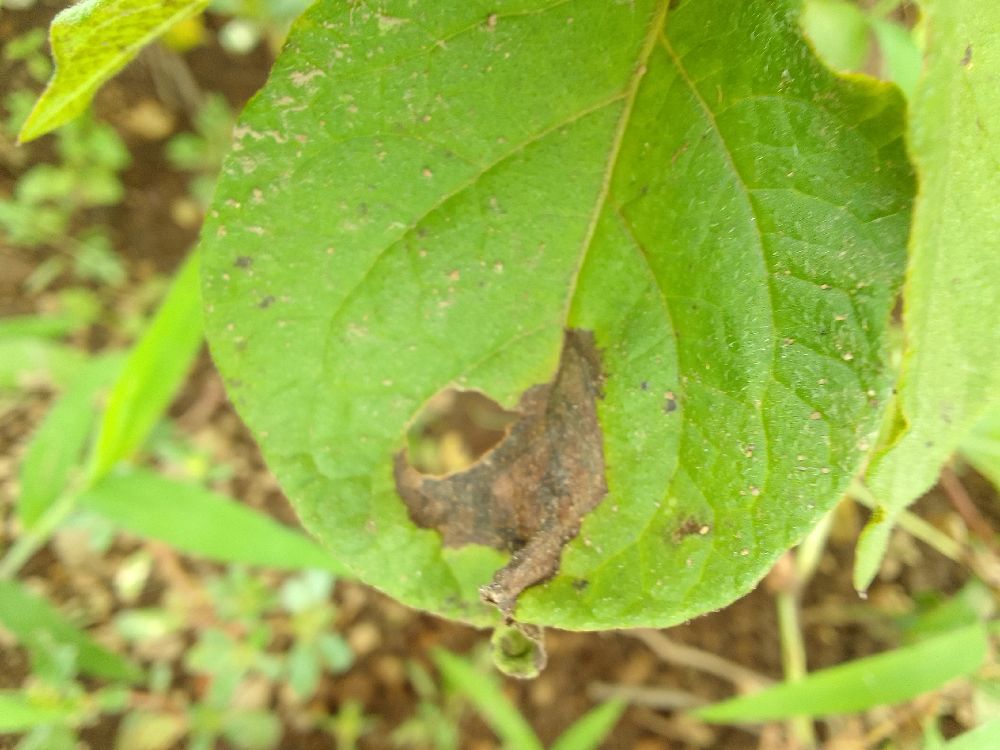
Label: Late blight